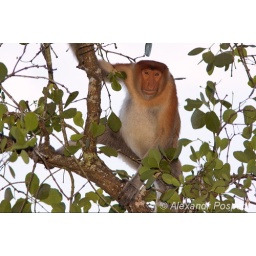
Proboscis monkey adult male in mangroves